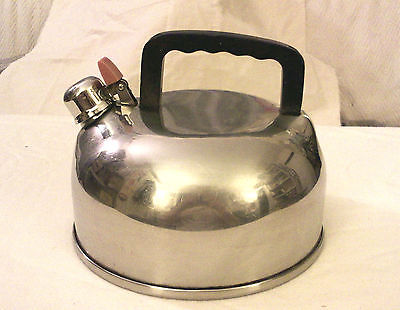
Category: kettle